Panait Istrati

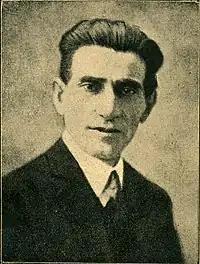
Panait Istrati (1927)

Panait Istrati (sometimes rendered as "Panaït Istrati"; (August 10, 1884 – April 16, 1935) was a Romanian working class writer, who wrote in French and Romanian, nicknamed "The Maxim Gorky of the Balkans". Istrati appears to be the first Romanian author explicitly depicting a homosexual character in his work.